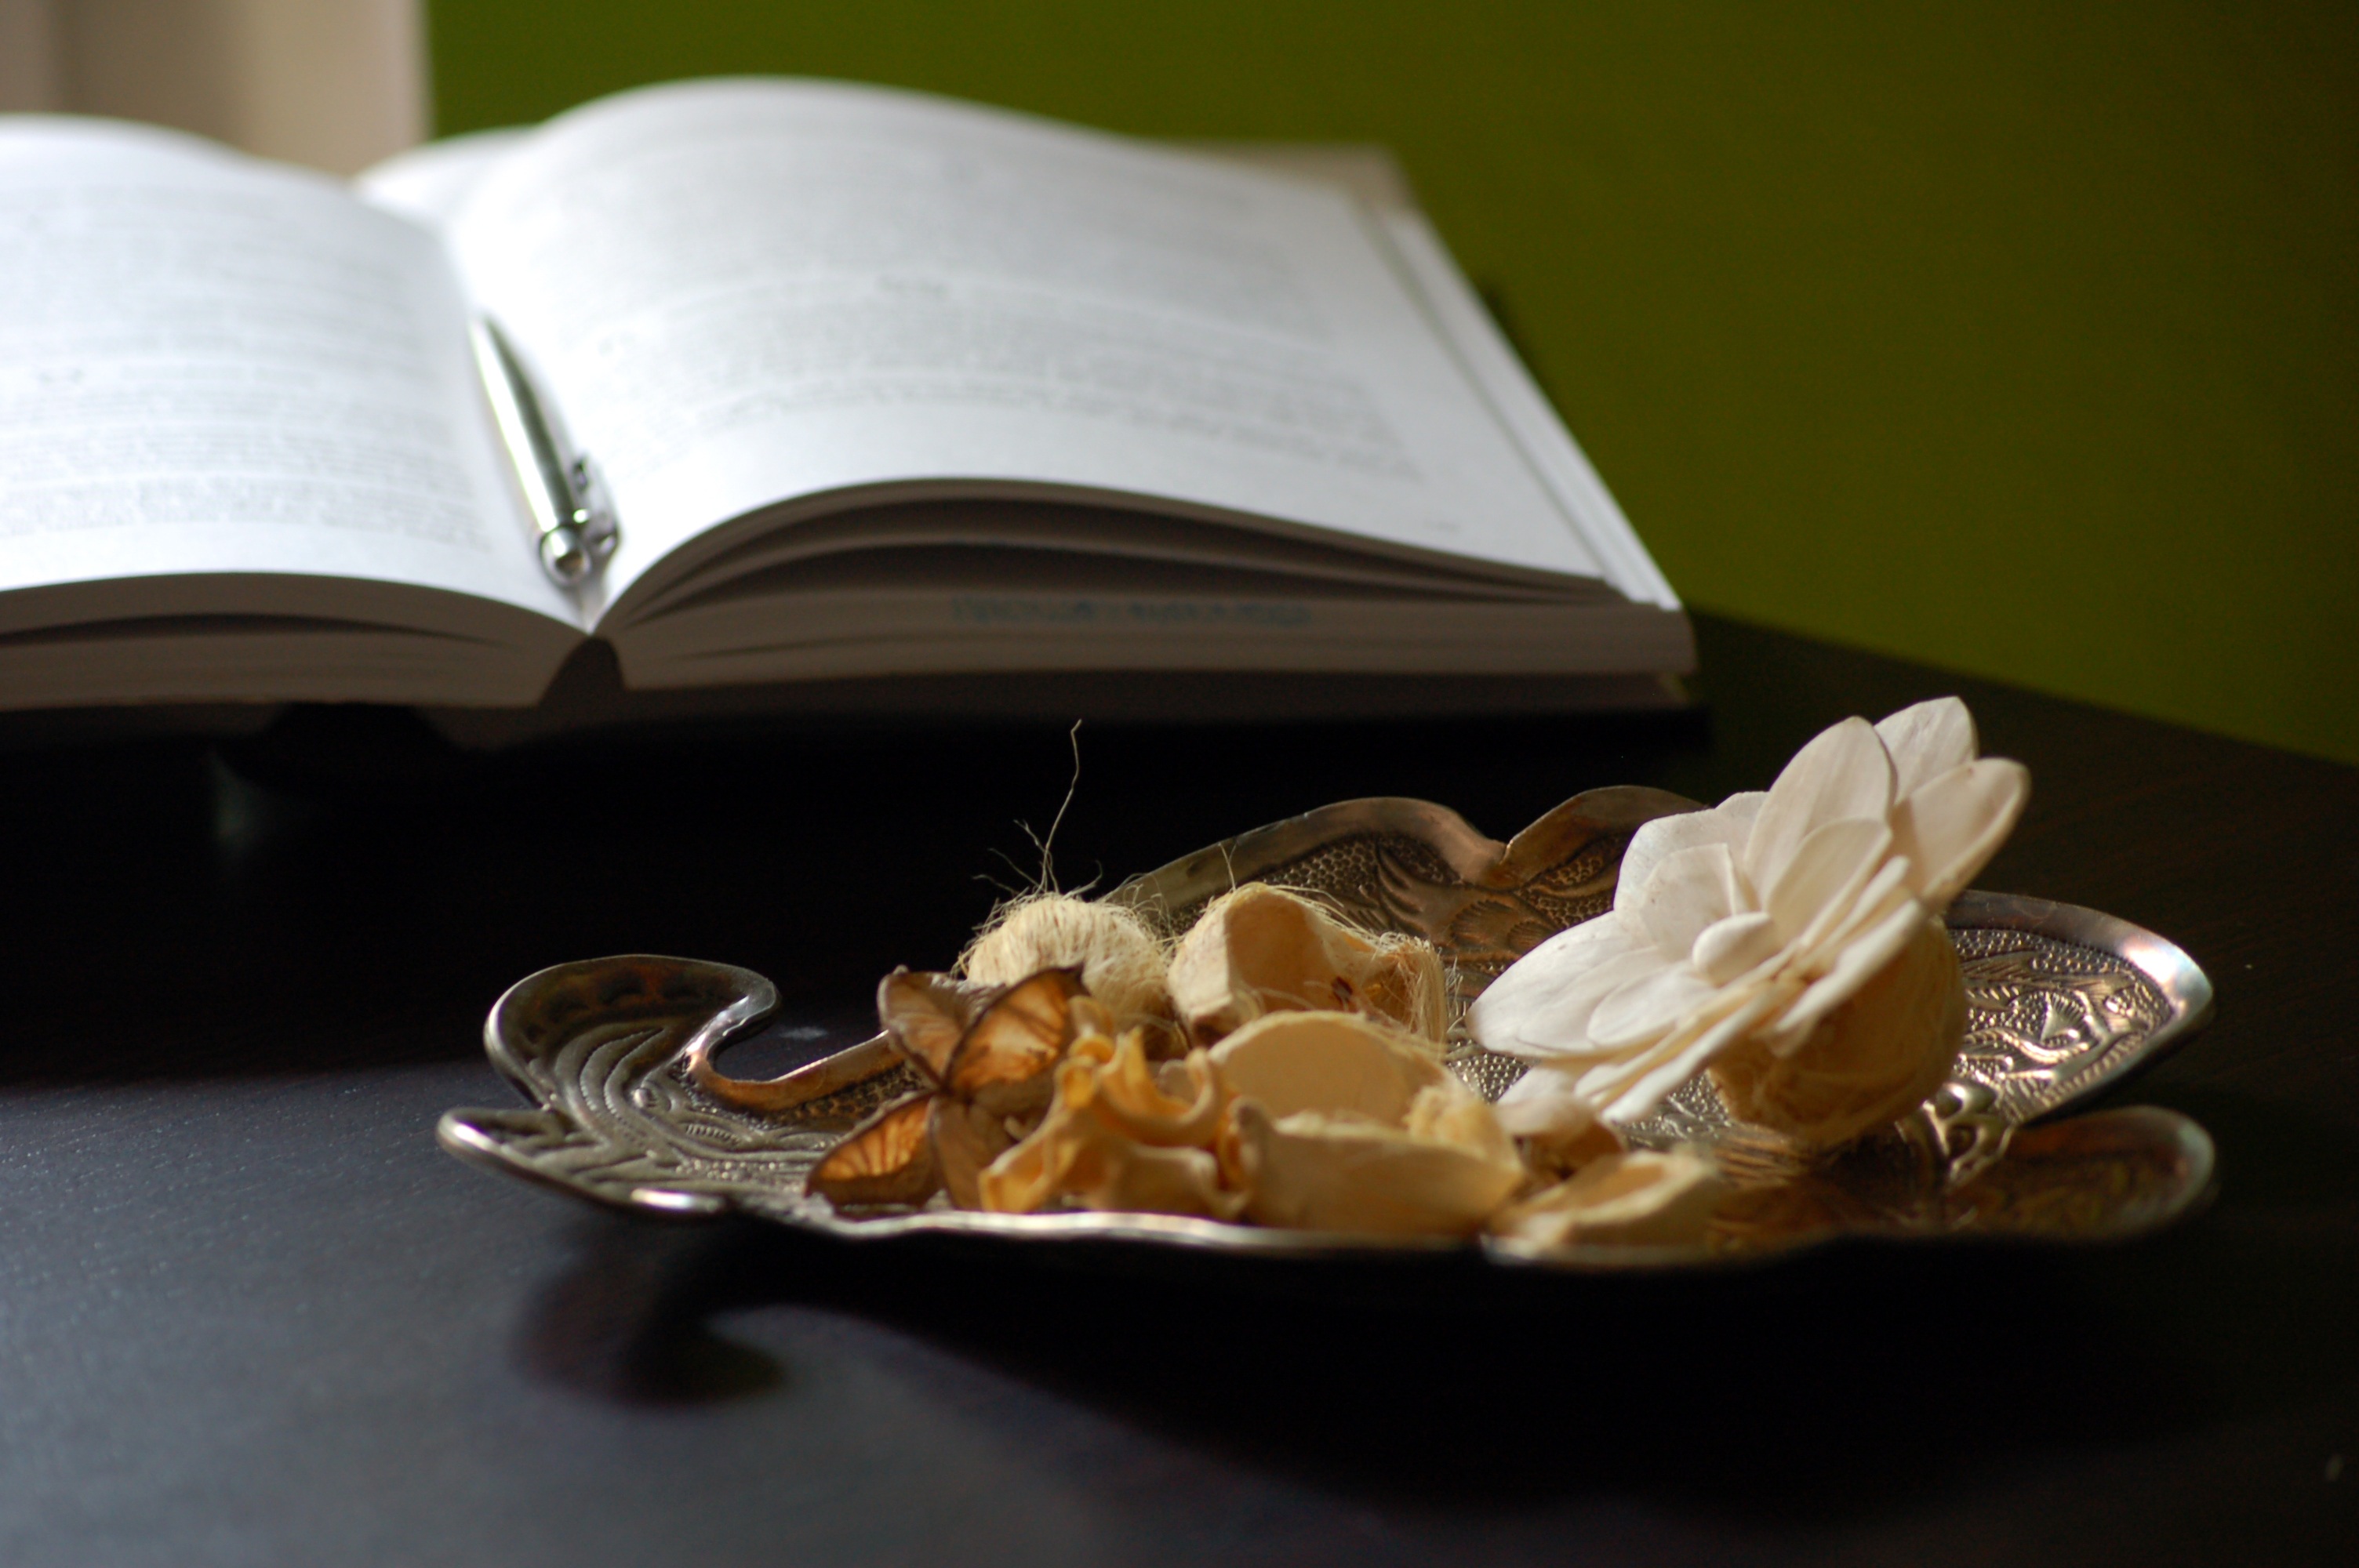
mystery, food, symbol, astrology, jewellery, scorpio, esoteric, horoscope, astrological, zodiac, fashion accessory